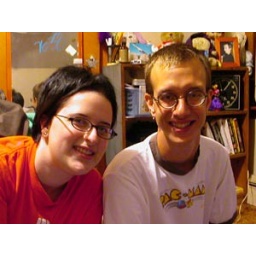
zip me up! photos from a zip drive I found in my computer desk that apparently belongs to corey!